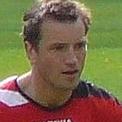
Age: 30